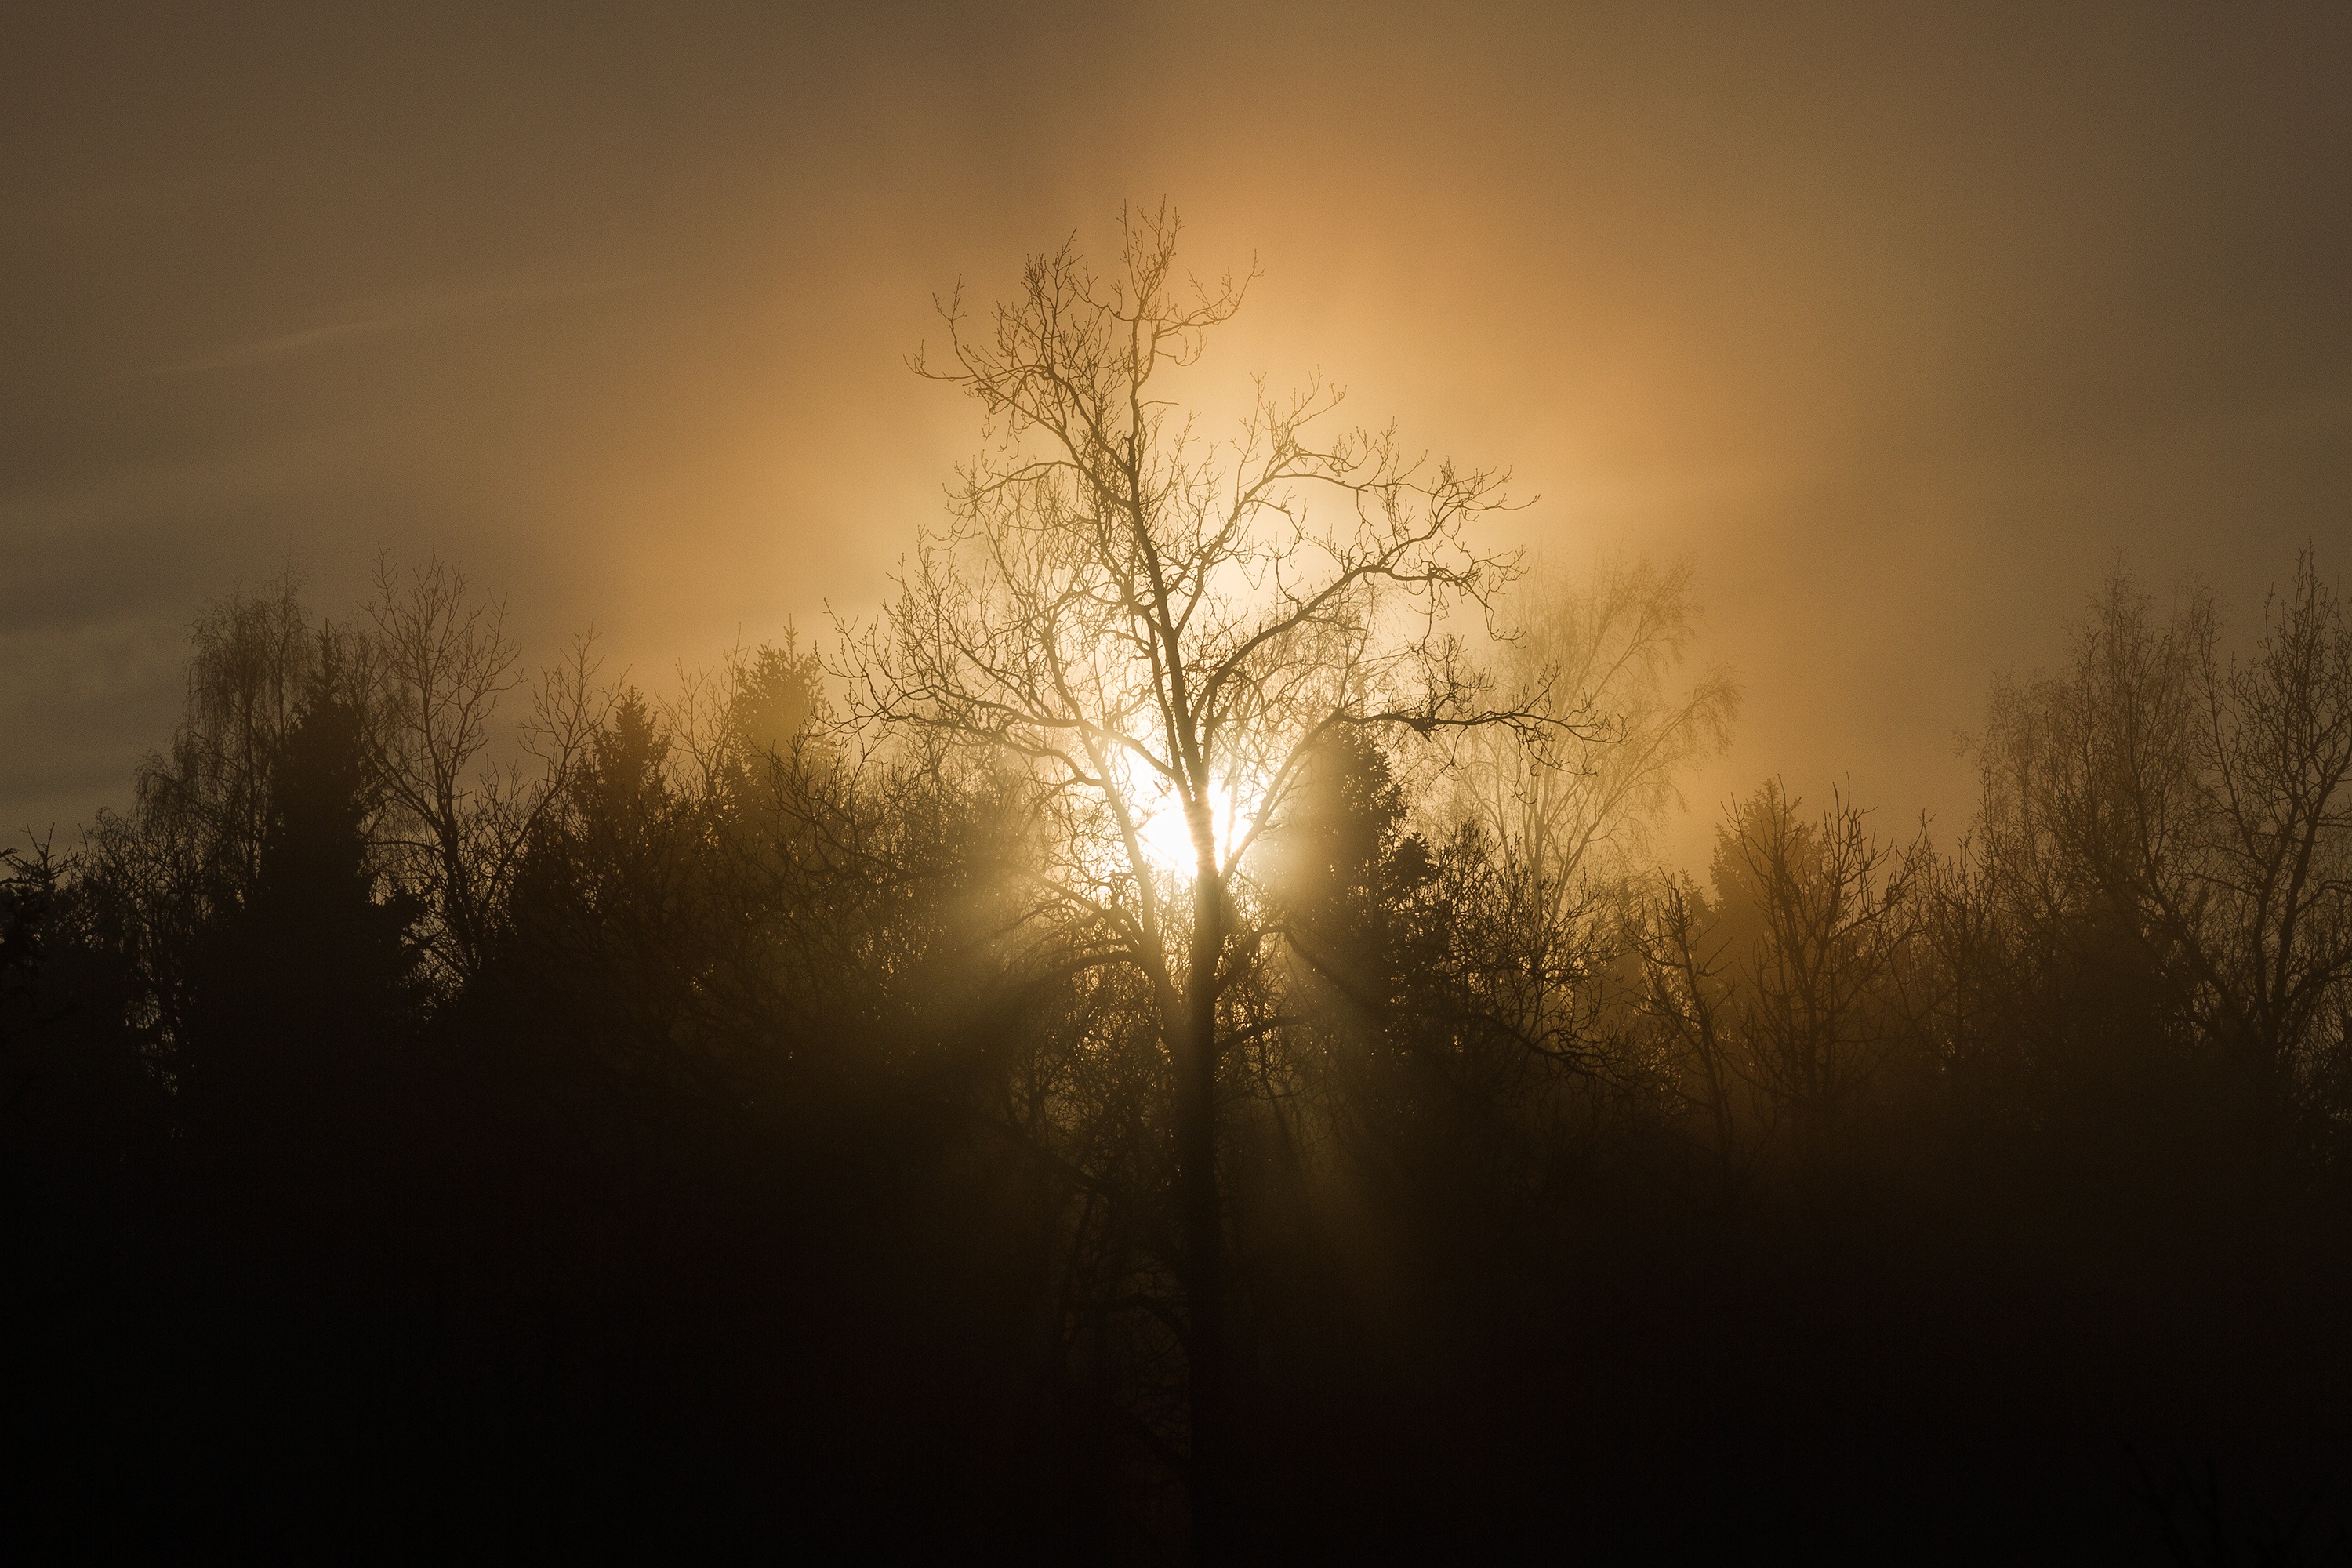
tree, nature, forest, branch, silhouette, light, cloud, sun, fog, sunrise, sunset, mist, night, sunlight, morning, dawn, atmosphere, dusk, evening, scenic, weather, haze, darkness, trees, outdoors, astronomical object, atmospheric phenomenon, woody plant